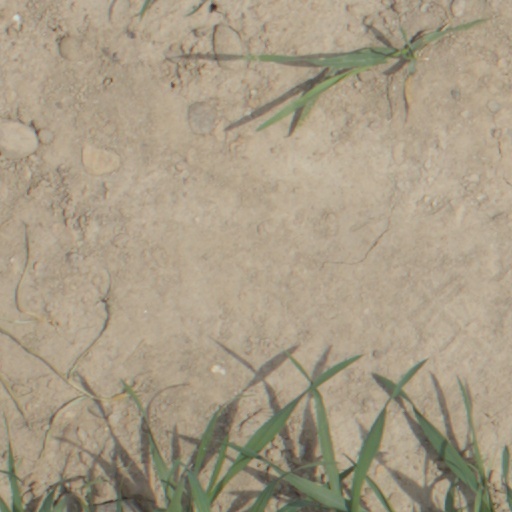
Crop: wheat